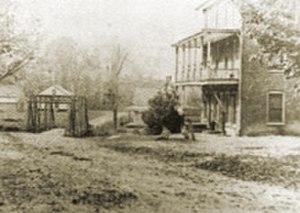
Saint-Alphonse-de-Granby